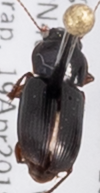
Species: Harpalus desertus
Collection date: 2018-04-19
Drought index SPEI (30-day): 0.748
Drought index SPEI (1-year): -0.32
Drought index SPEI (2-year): -0.24